Zamindar (1952 film)

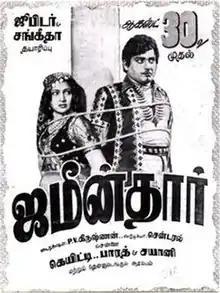
Theatrical release poster

Zamindar is a 1952 Indian Tamil-language film directed by P. V. Krishnan and written by Jalakantapuram. The film was jointly produced by Jupiter Pictures and Sangeetha Pictures. It stars S. A. Nataraj and Madhuri Devi. The film was released on 30 August 1952, and was commercially unsuccessful.